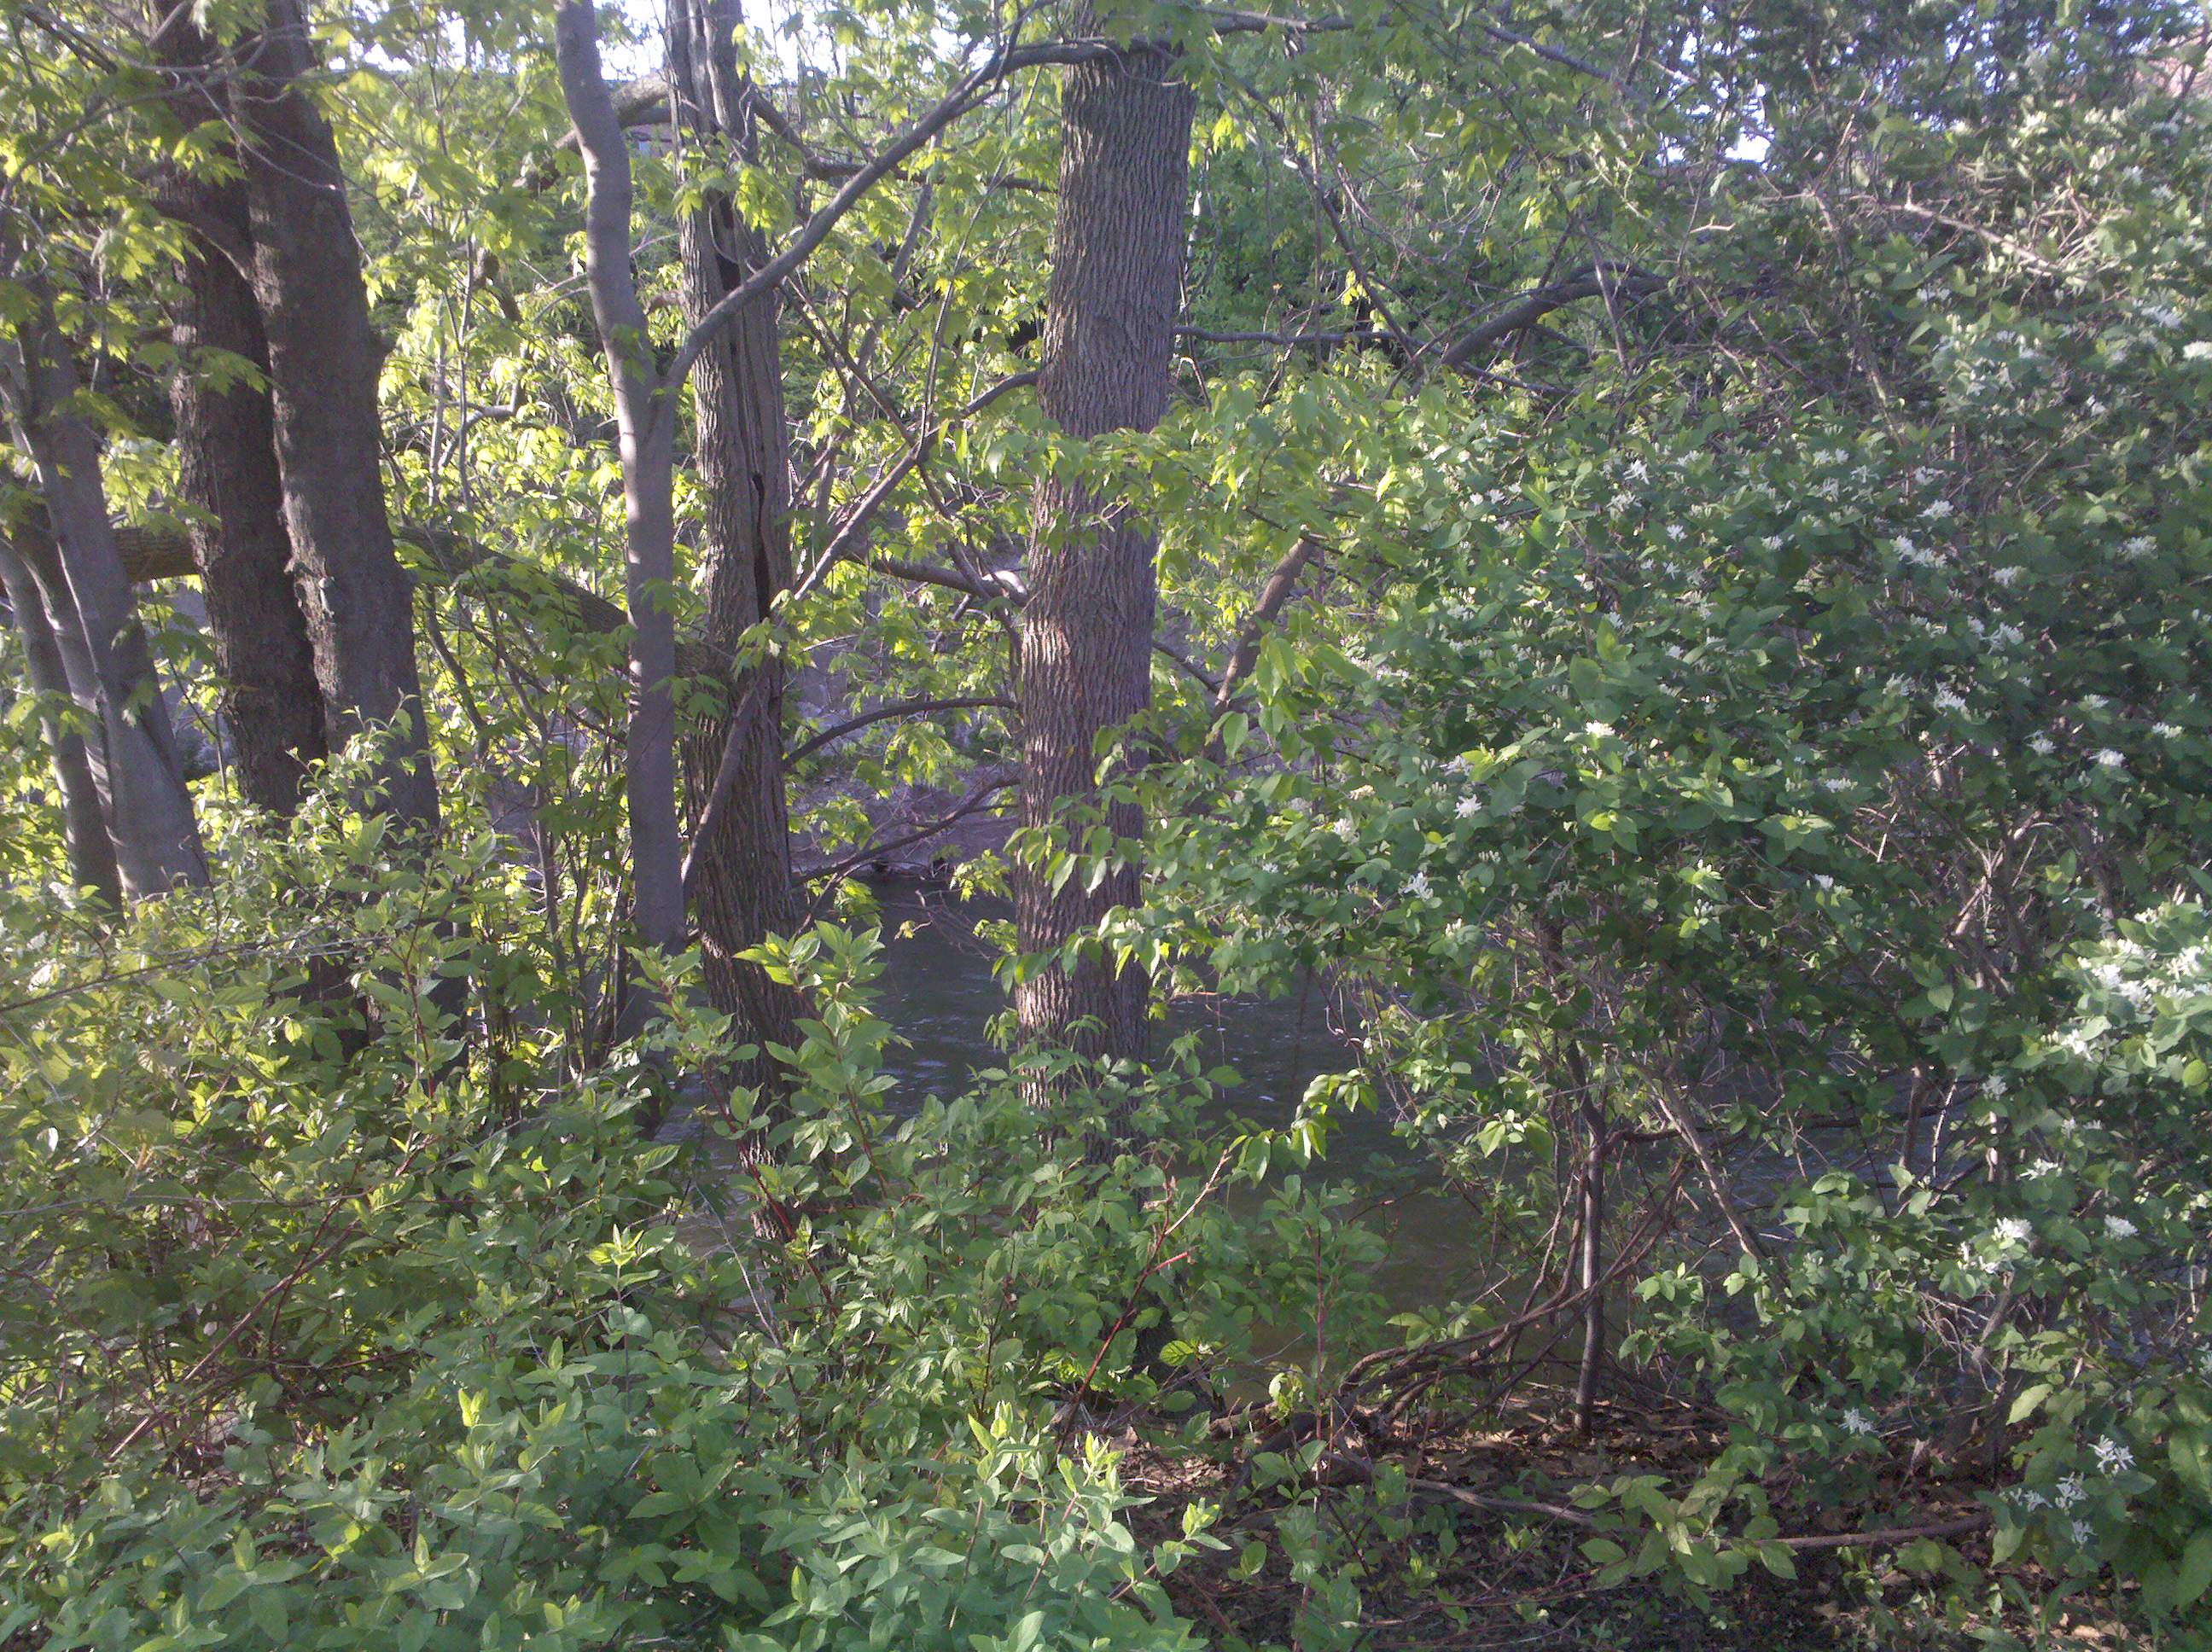
tree, water, leaves, ecosystem, vegetation, woodland, nature reserve, temperate broadleaf and mixed forest, forest, riparian forest, shrubland, old growth forest, flora, tropical and subtropical coniferous forests, jungle, branch, biome, northern hardwood forest concept, valdivian temperate rain forest, rainforest, deciduous, grove, plant, temperate coniferous forest, spruce fir forest, grass, plant community, wildlife, shrub